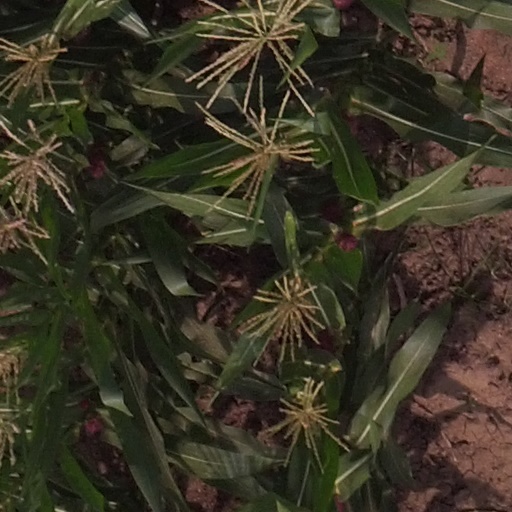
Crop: maize; corn